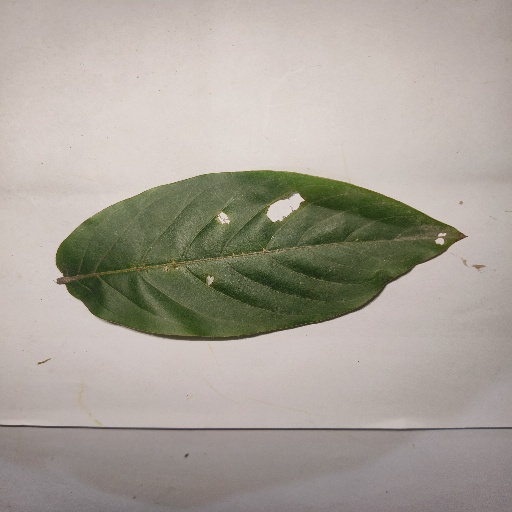
Species: HariTaki
Leaf condition: Shot Hole